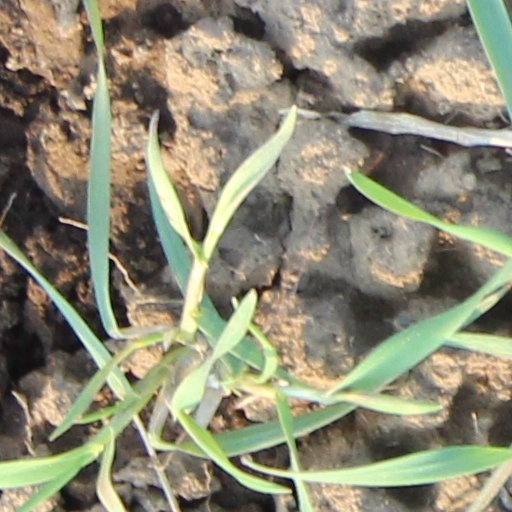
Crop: wheat